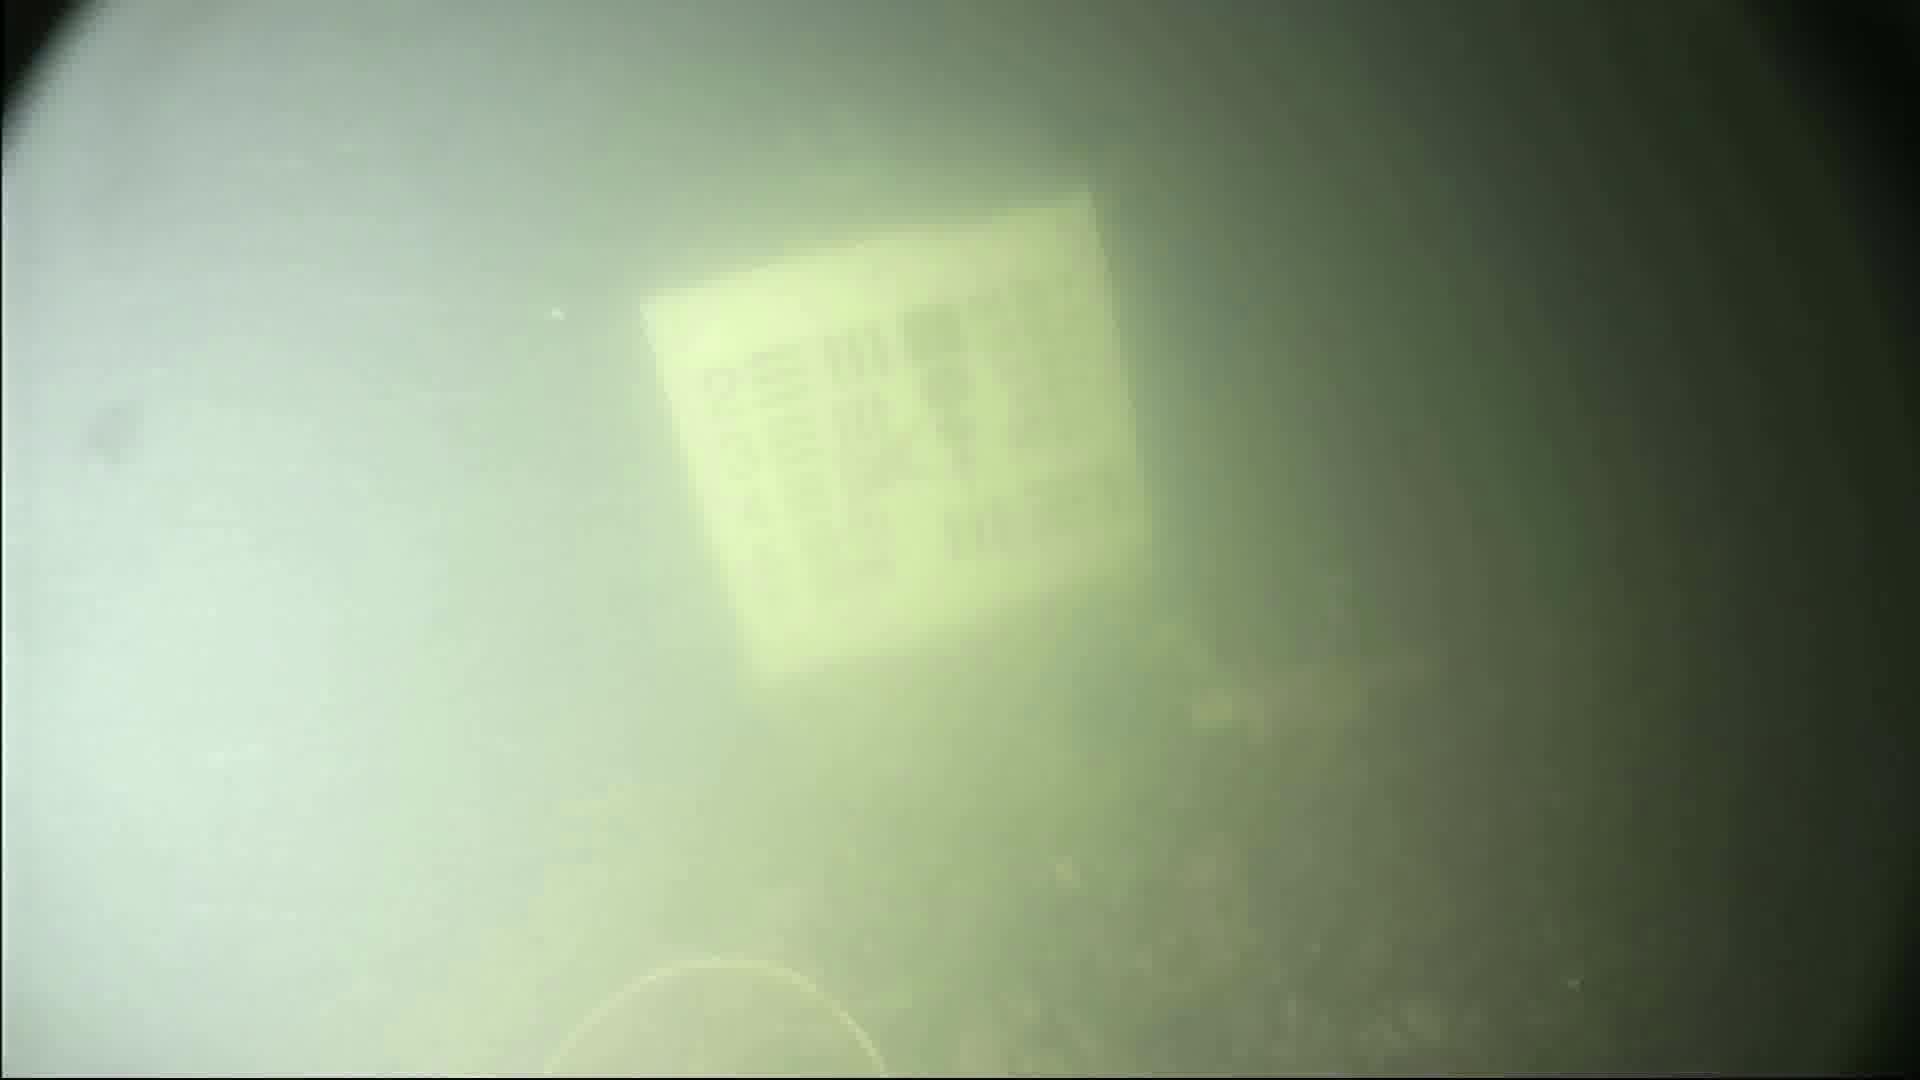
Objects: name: crab